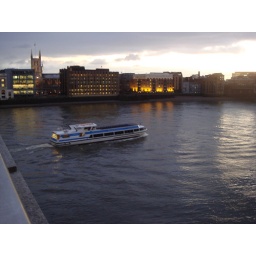
A river boat passing beneath London Bridge on a cold winter's afternoon